Davy Crockett

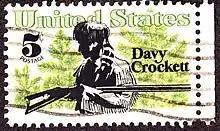
U.S. postage stamp, issued 1967

The newlyweds settled on land near Polly's parents, and their first child, John Wesley Crockett, who became a United States Congressman, was born July 10, 1807. Their second child, William Finley Crockett, was born November 25, 1808. In October 1811, the family relocated to Lincoln County. Their third child Margaret Finley (Polly) Crockett was born on November 25, 1812. The Crocketts then moved to Franklin County in 1813. He named the new home on Beans Creek "Kentuck". His wife died in March 1815, and Crockett asked his brother John and his sister-in-law to move in with him to help care for the children. That same year, he married the widow Elizabeth Patton, who had a daughter, Margaret Ann, and a son, George. David and Elizabeth's son, Robert Patton, was born September 16, 1816. Daughter Rebecca Elvira was born December 25, 1818. Daughter Matilda was born August 2, 1821.